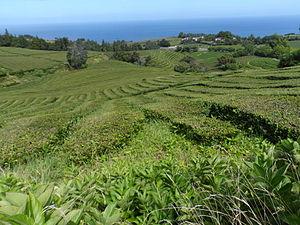
Plantation de thé à Ribeira Grande
São Miguel est la plus grande île de l'archipel portugais des Açores et la plus peuplée.